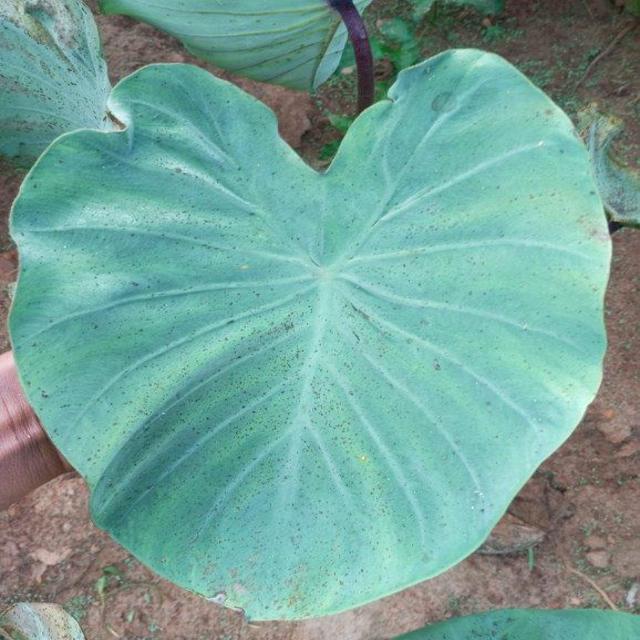
Label: Healthy